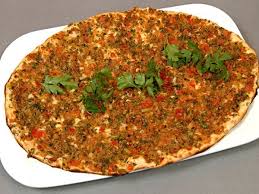
Yemek: lahmacun